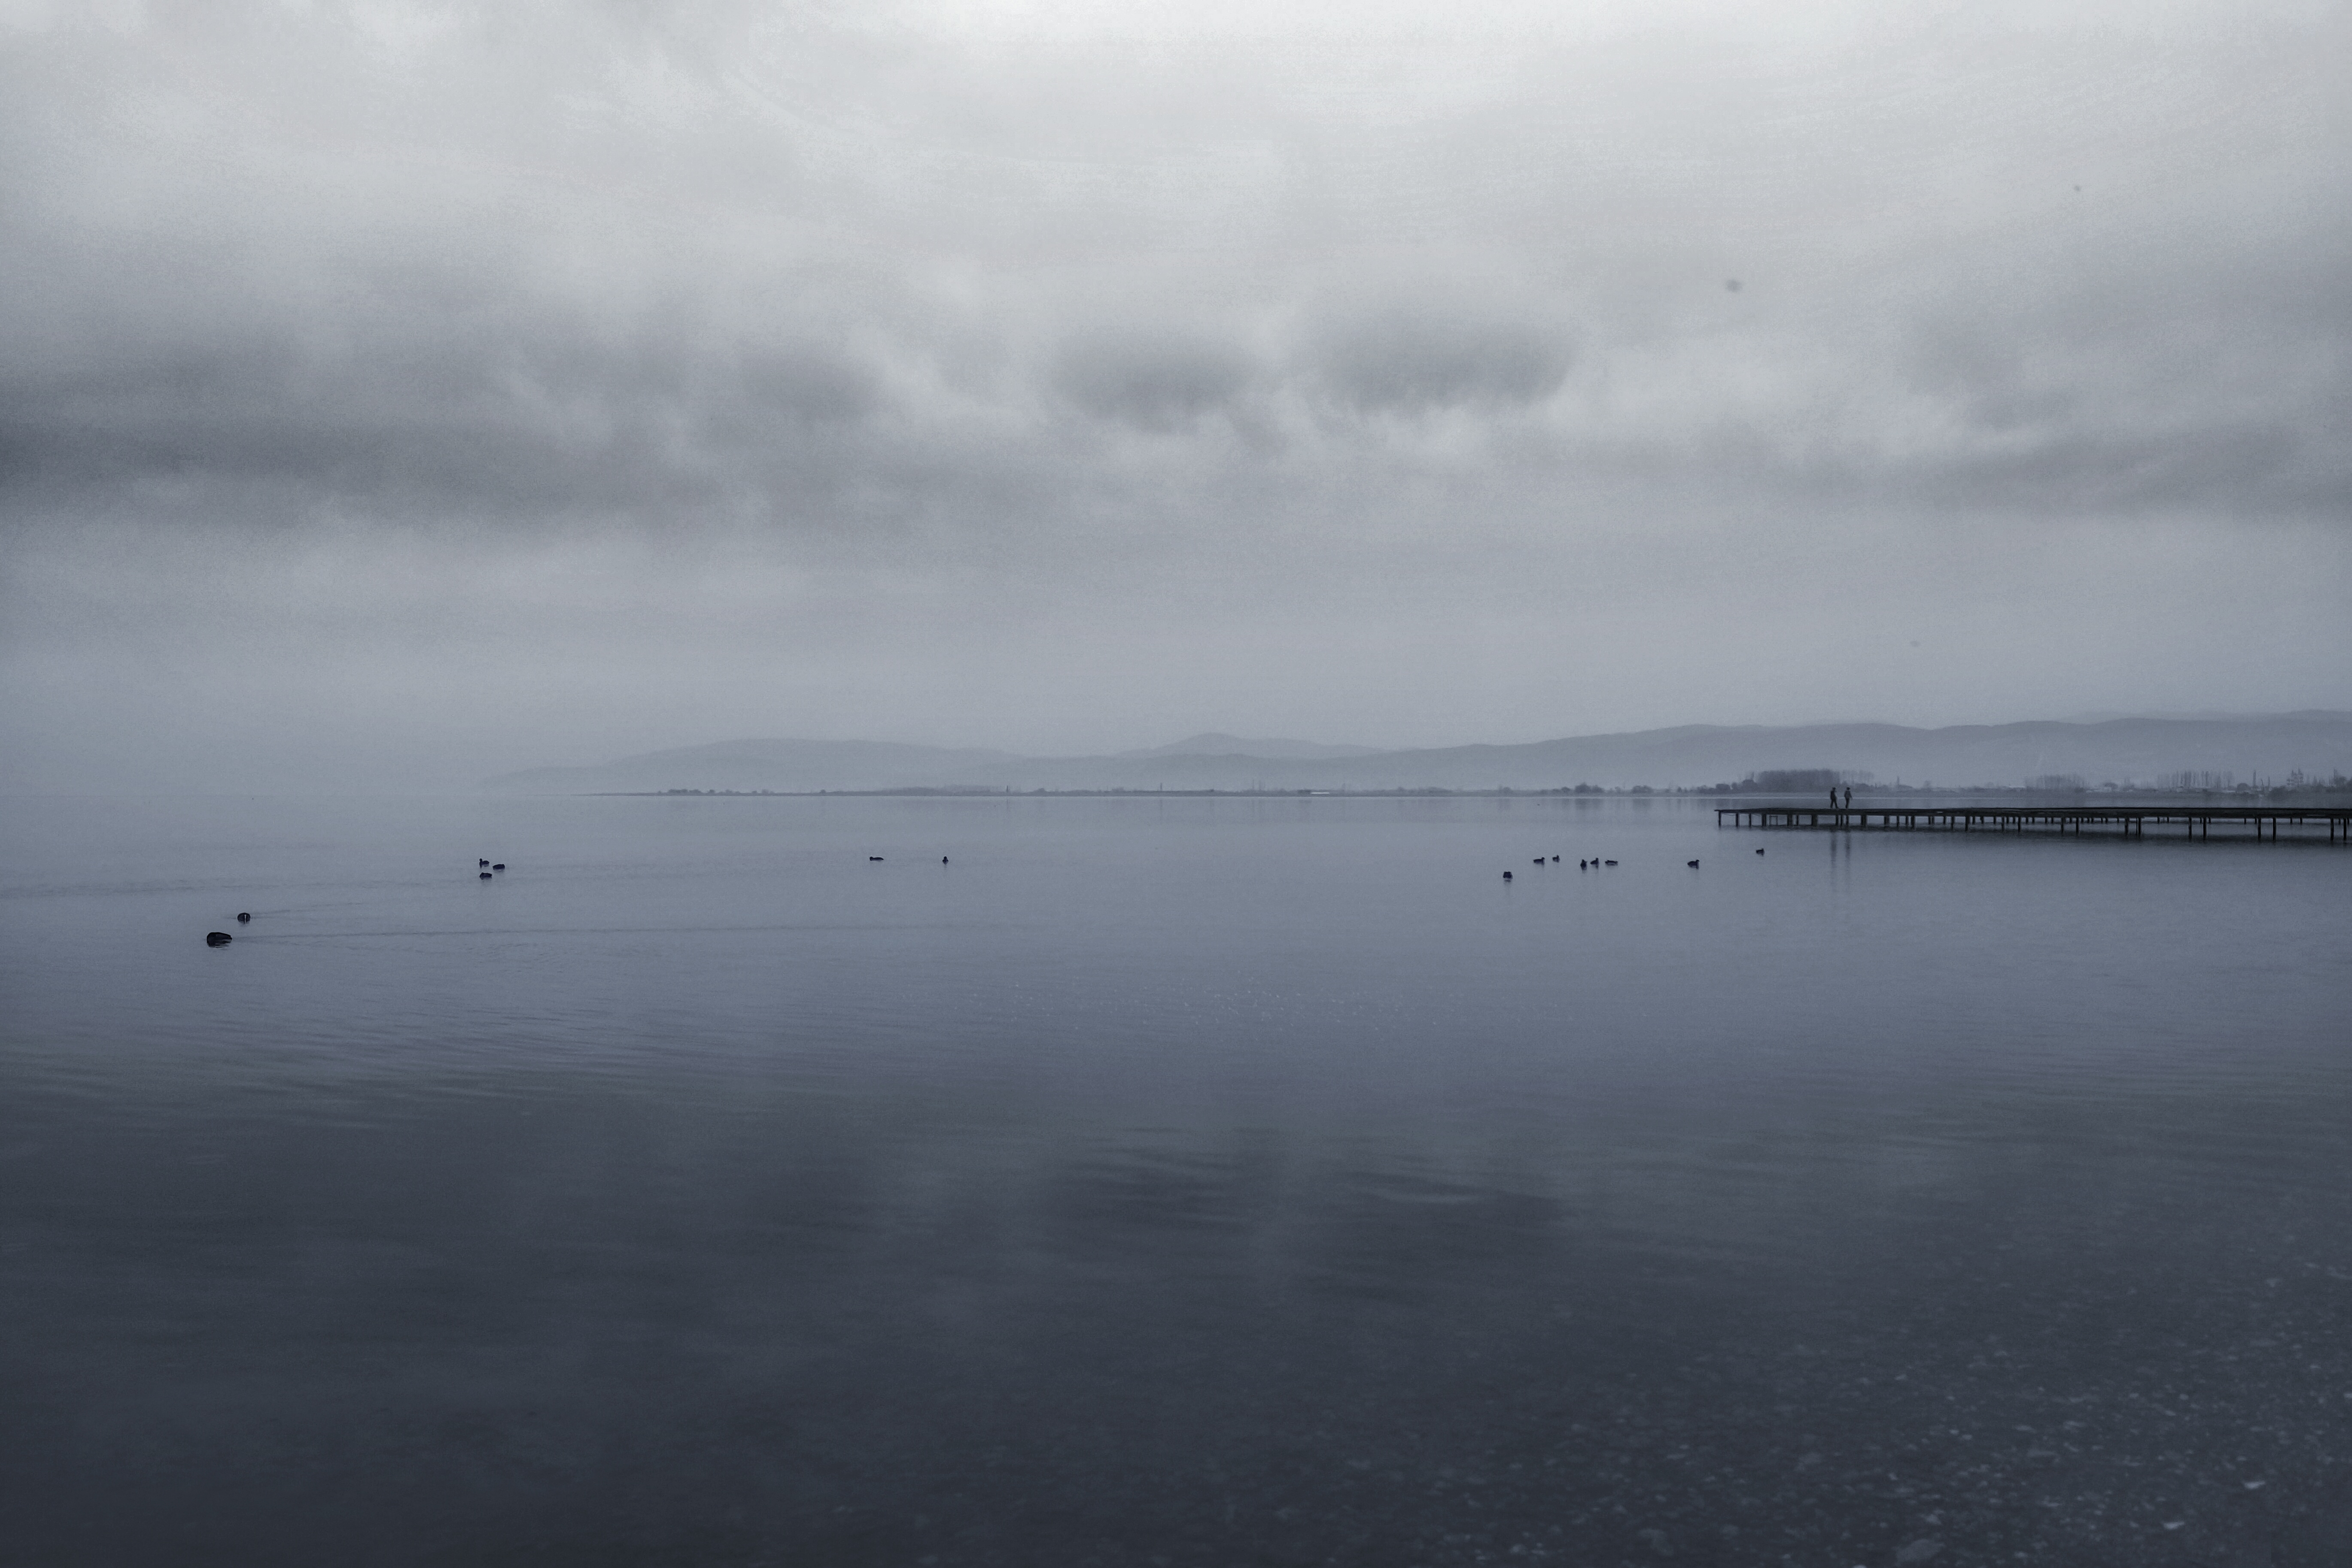
sea, coast, water, ocean, horizon, dock, cloud, sky, fog, sunrise, mist, cloudy, morning, shore, wave, lake, dawn, dusk, reflection, weather, calm, bay, overcast, clouds, hazy, mudflat, atmospheric phenomenon